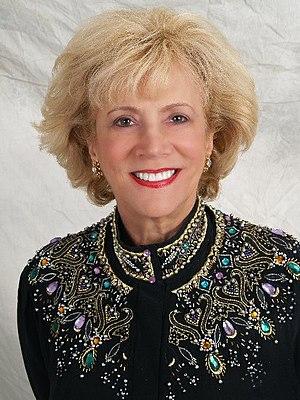
Paulette Cooper, née en 1942 dans le camp de concentration d'Auschwitz en Pologne, est une écrivaine américaine connue pour avoir été la première personne à dénoncer dans un livre les pratiques de la scientologie ainsi que d'avoir souffert des répercussions que sa lutte contre cet organisme a occasionné.